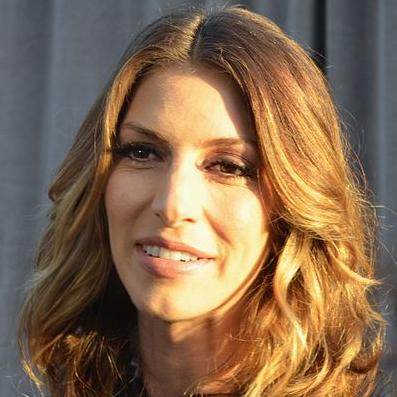
Age: 30